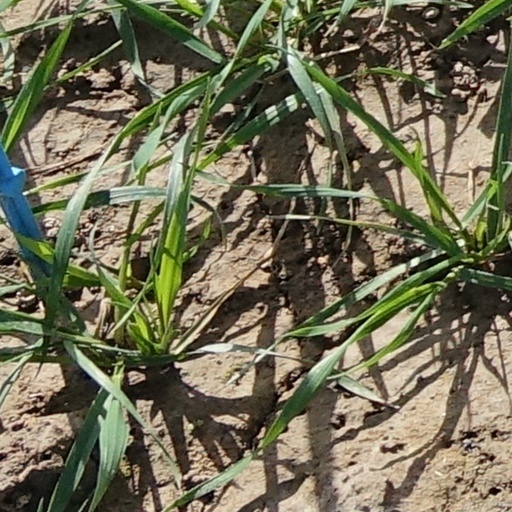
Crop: wheat